Monastery of the Poor Clares (Cerreto Sannita)

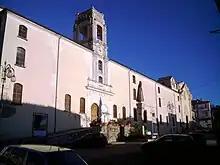
Facade to Piazza Roma of the former monastery of the Poor Clares, now "Istituto Leone XIII", after renovations in the 20th century

However, the space was insufficient to accommodate all the nuns and more than one slept in the cells, contravening the dictates established by the Council of Trent. Thus it happened that young women who were about to become nuns at that time first had to build their own cell, and the first nun to whom this fate befell her was Maria Celeste Bruno in 1713. But such behavior led to irregularities that Msgr. Pascale put an end to years later.